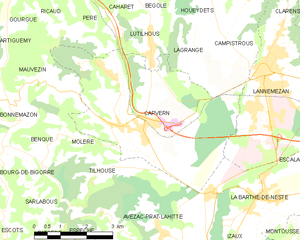
Capvern, ou Capvern-les-Bains, est une commune française située dans le département des Hautes-Pyrénées, en région Occitanie.